R. Bruce Ricketts

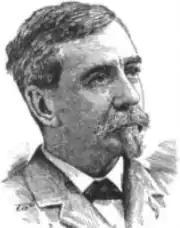

Robert Bruce Ricketts (April 29, 1839 – November 13, 1918) distinguished himself as an artillery officer in the American Civil War. He is best known for his battery's defense against a Confederate attack on Cemetery Hill on the second day of the Battle of Gettysburg on July 2, 1863.